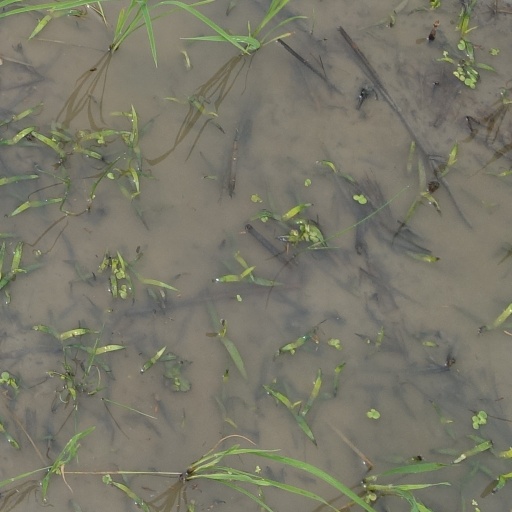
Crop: rice